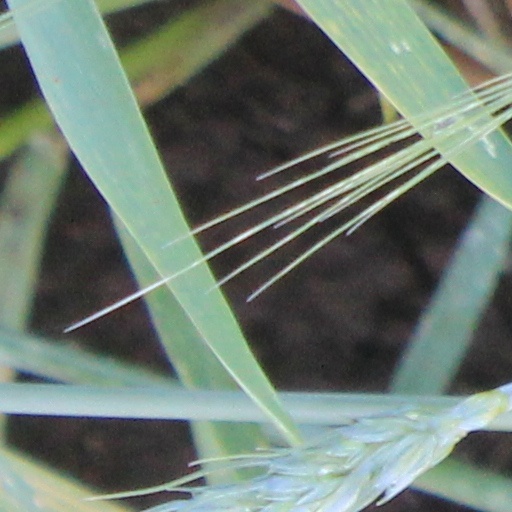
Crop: wheat